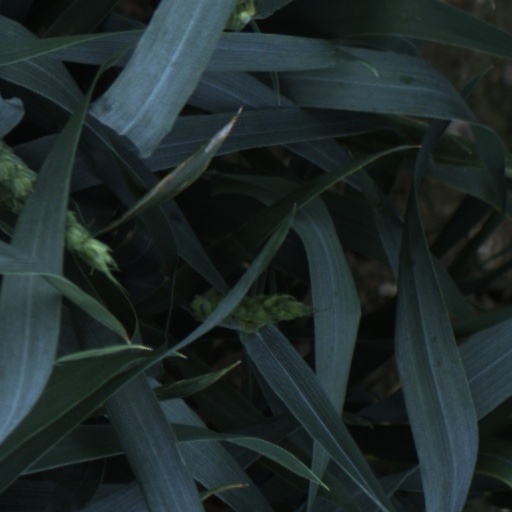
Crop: wheat